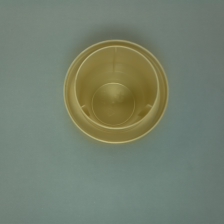
Color: yellow/gold
Cap type: standard cap